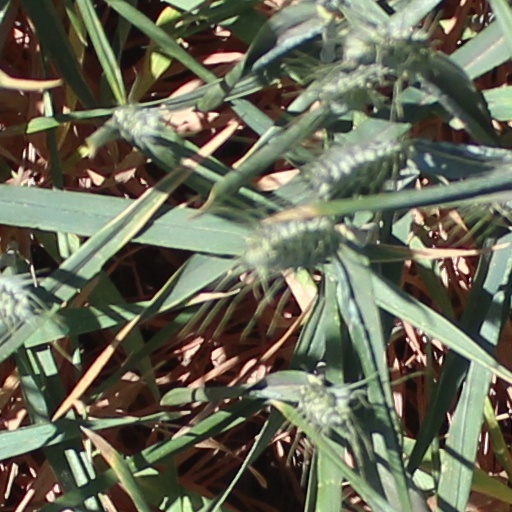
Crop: wheat